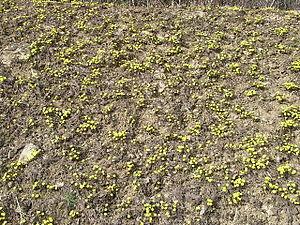
Le tussilage ou pas-d'âne est une espèce de plantes herbacées de la famille des Asteraceae, la seule espèce encore acceptée du genre Tussilago.